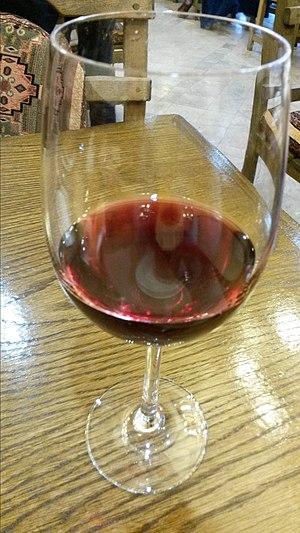
Le vin de grenade désigne diverses boissons à base de grenade : le vin proprement dit issu de la fermentation du jus de grenade, des macérations de parties de grenade dans du vin, un concentré au 2/3 de jus de grenade employé en médecine ancienne.